Manufacturing in the United Kingdom

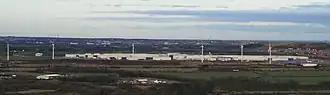
Nissan Motors UK, Sunderland

Engineering and allied industries comprise the single largest sector, contributing 30.8% of total Gross Value Added in manufacturing in 2003. Within this sector, transport equipment is the largest contributor, with four major car manufacturers (MINI, JLR, Nissan and Toyota) being present in the UK. These include two British brands, MINI (owned by BMW) and JLR (owned by Tata). Smaller manufacturers include Rolls-Royce (BMW), Bentley (Volkswagen), Aston Martin, Lotus and Morgan. Commercial vehicle manufacturers include Vauxhall Motors (Stellantis), Leyland Trucks (a subsidiary of PACCAR), TEVVA, Alexander Dennis, JCB, Caterpillar, London Electric Vehicle Company and Case-New Holland. The British motor industry also comprises numerous components for the sector, such as Ford's diesel engine plant in Dagenham, which produces half of Ford's diesel engines globally.Triumph Motorcycles Ltd is the only wholly British owned major transport manufacturer.